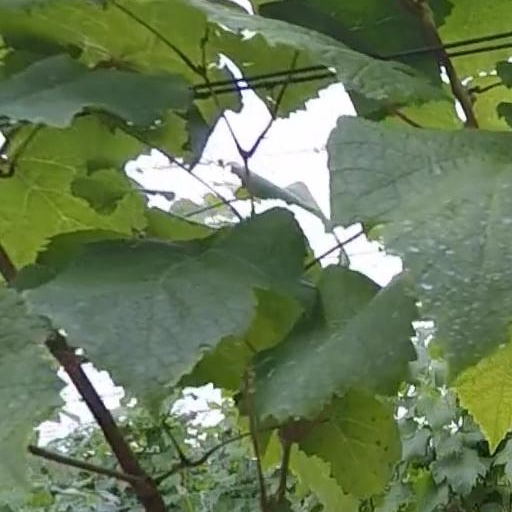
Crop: grape